Sport in Morocco

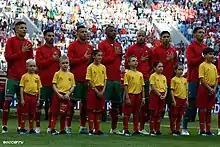
Morocco at the 2018 FIFA World Cup in Russia

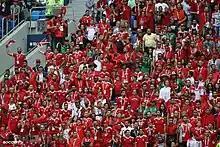
Moroccan football fans at the 2018 FIFA World Cup

The Royal Moroccan Football Federation based in Rabat is the governing body of football in Morocco. Morocco qualified for the FIFA World Cup six times and bid for the World Cups 1994, 1998, 2006, 2010 and 2026 but lost out to United States, France, Germany, South Africa and Canada/Mexico/United States in these bids. On 4 October 2023, The FIFA Executive Committee has unanimously accepted the Morocco-Spain-Portugal bid as a candidate to host the 2030 FIFA World Cup.